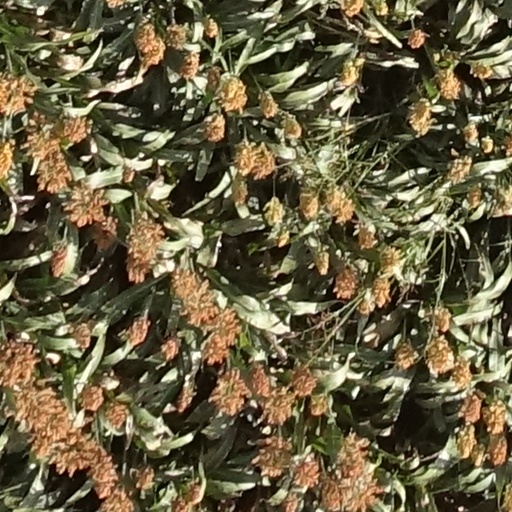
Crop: sorghum